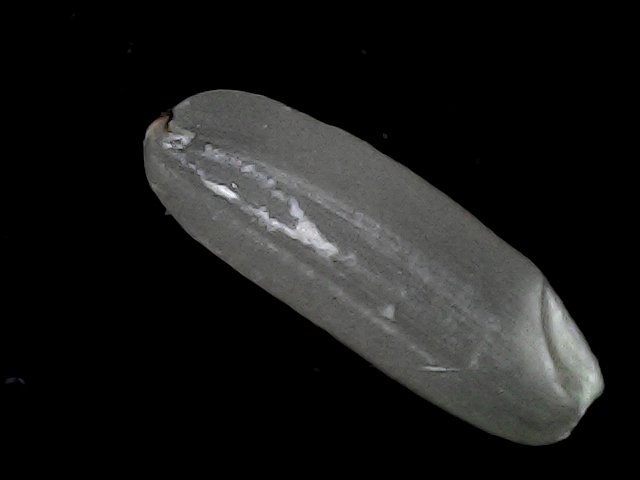
Rice variety: BD30